North Long Branch School-Primary No. 3

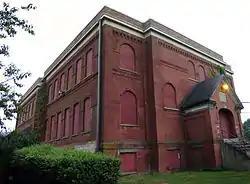

The North Long Branch School-Primary No. 3 is located in Long Branch, Monmouth County, New Jersey, United States. The building was built in 1891 and added to the National Register of Historic Places on July 28, 1999.